Golden Needles

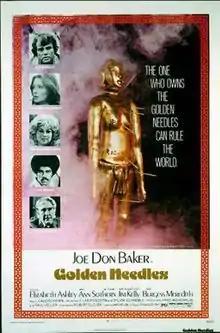
US film poster

Golden Needles (also released under the title The Chase for the Golden Needles) is a 1974 adventure film starring Joe Don Baker, Elizabeth Ashley, Ann Sothern, Jim Kelly, Burgess Meredith, and Roy Chiao. The film was directed by Robert Clouse and shot on location in Hong Kong.